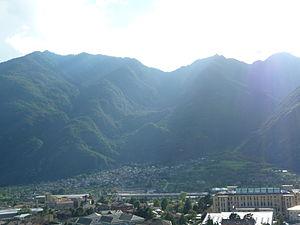
Issogne (Vallée d'Aoste - Italie)
Issogne est une commune alpine de la Vallée d'Aoste en Italie du Nord.